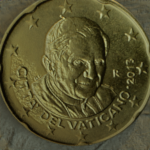
Coin value: 20cents
Country: va
Edition: 2013